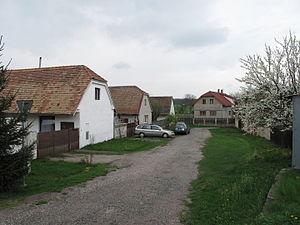
Lovčice est une commune du district et de la région de Hradec Králové, en République tchèque. Sa population s'élevait à 670 habitants en 2017.